Japanese garden

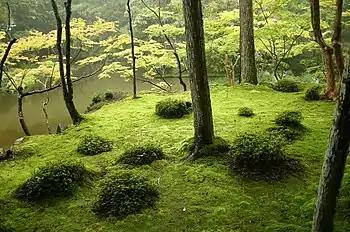
The moss garden at the Saihō-ji temple in Kyoto, started in 1339

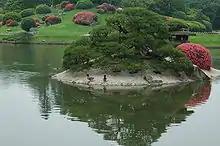
An island in Kōraku-en gardens, Okayama, with azaleas in flower

Japanese literature on gardening goes back almost a thousand years, and several different styles of garden have developed, some with religious or philosophical implications. A characteristic of Japanese gardens is that they are designed to be seen from specific points. Some of the most significant different traditional styles of Japanese garden are the ("lake-spring-boat excursion garden"), which was imported from China during the Heian period (794–1185). These were designed to be seen from small boats on the central lake. No original examples of these survive, but they were replaced by the "paradise garden" associated with Pure Land Buddhism, with a Buddha shrine on an island in the lake. Later large gardens are often in the , or promenade garden style, designed to be seen from a path circulating around the garden, with fixed stopping points for viewing. Specialized styles, often small sections in a larger garden, include the moss garden, the dry garden with gravel and rocks, associated with Zen Buddhism, the or teahouse garden, designed to be seen only from a short pathway, and the , a very small urban garden.